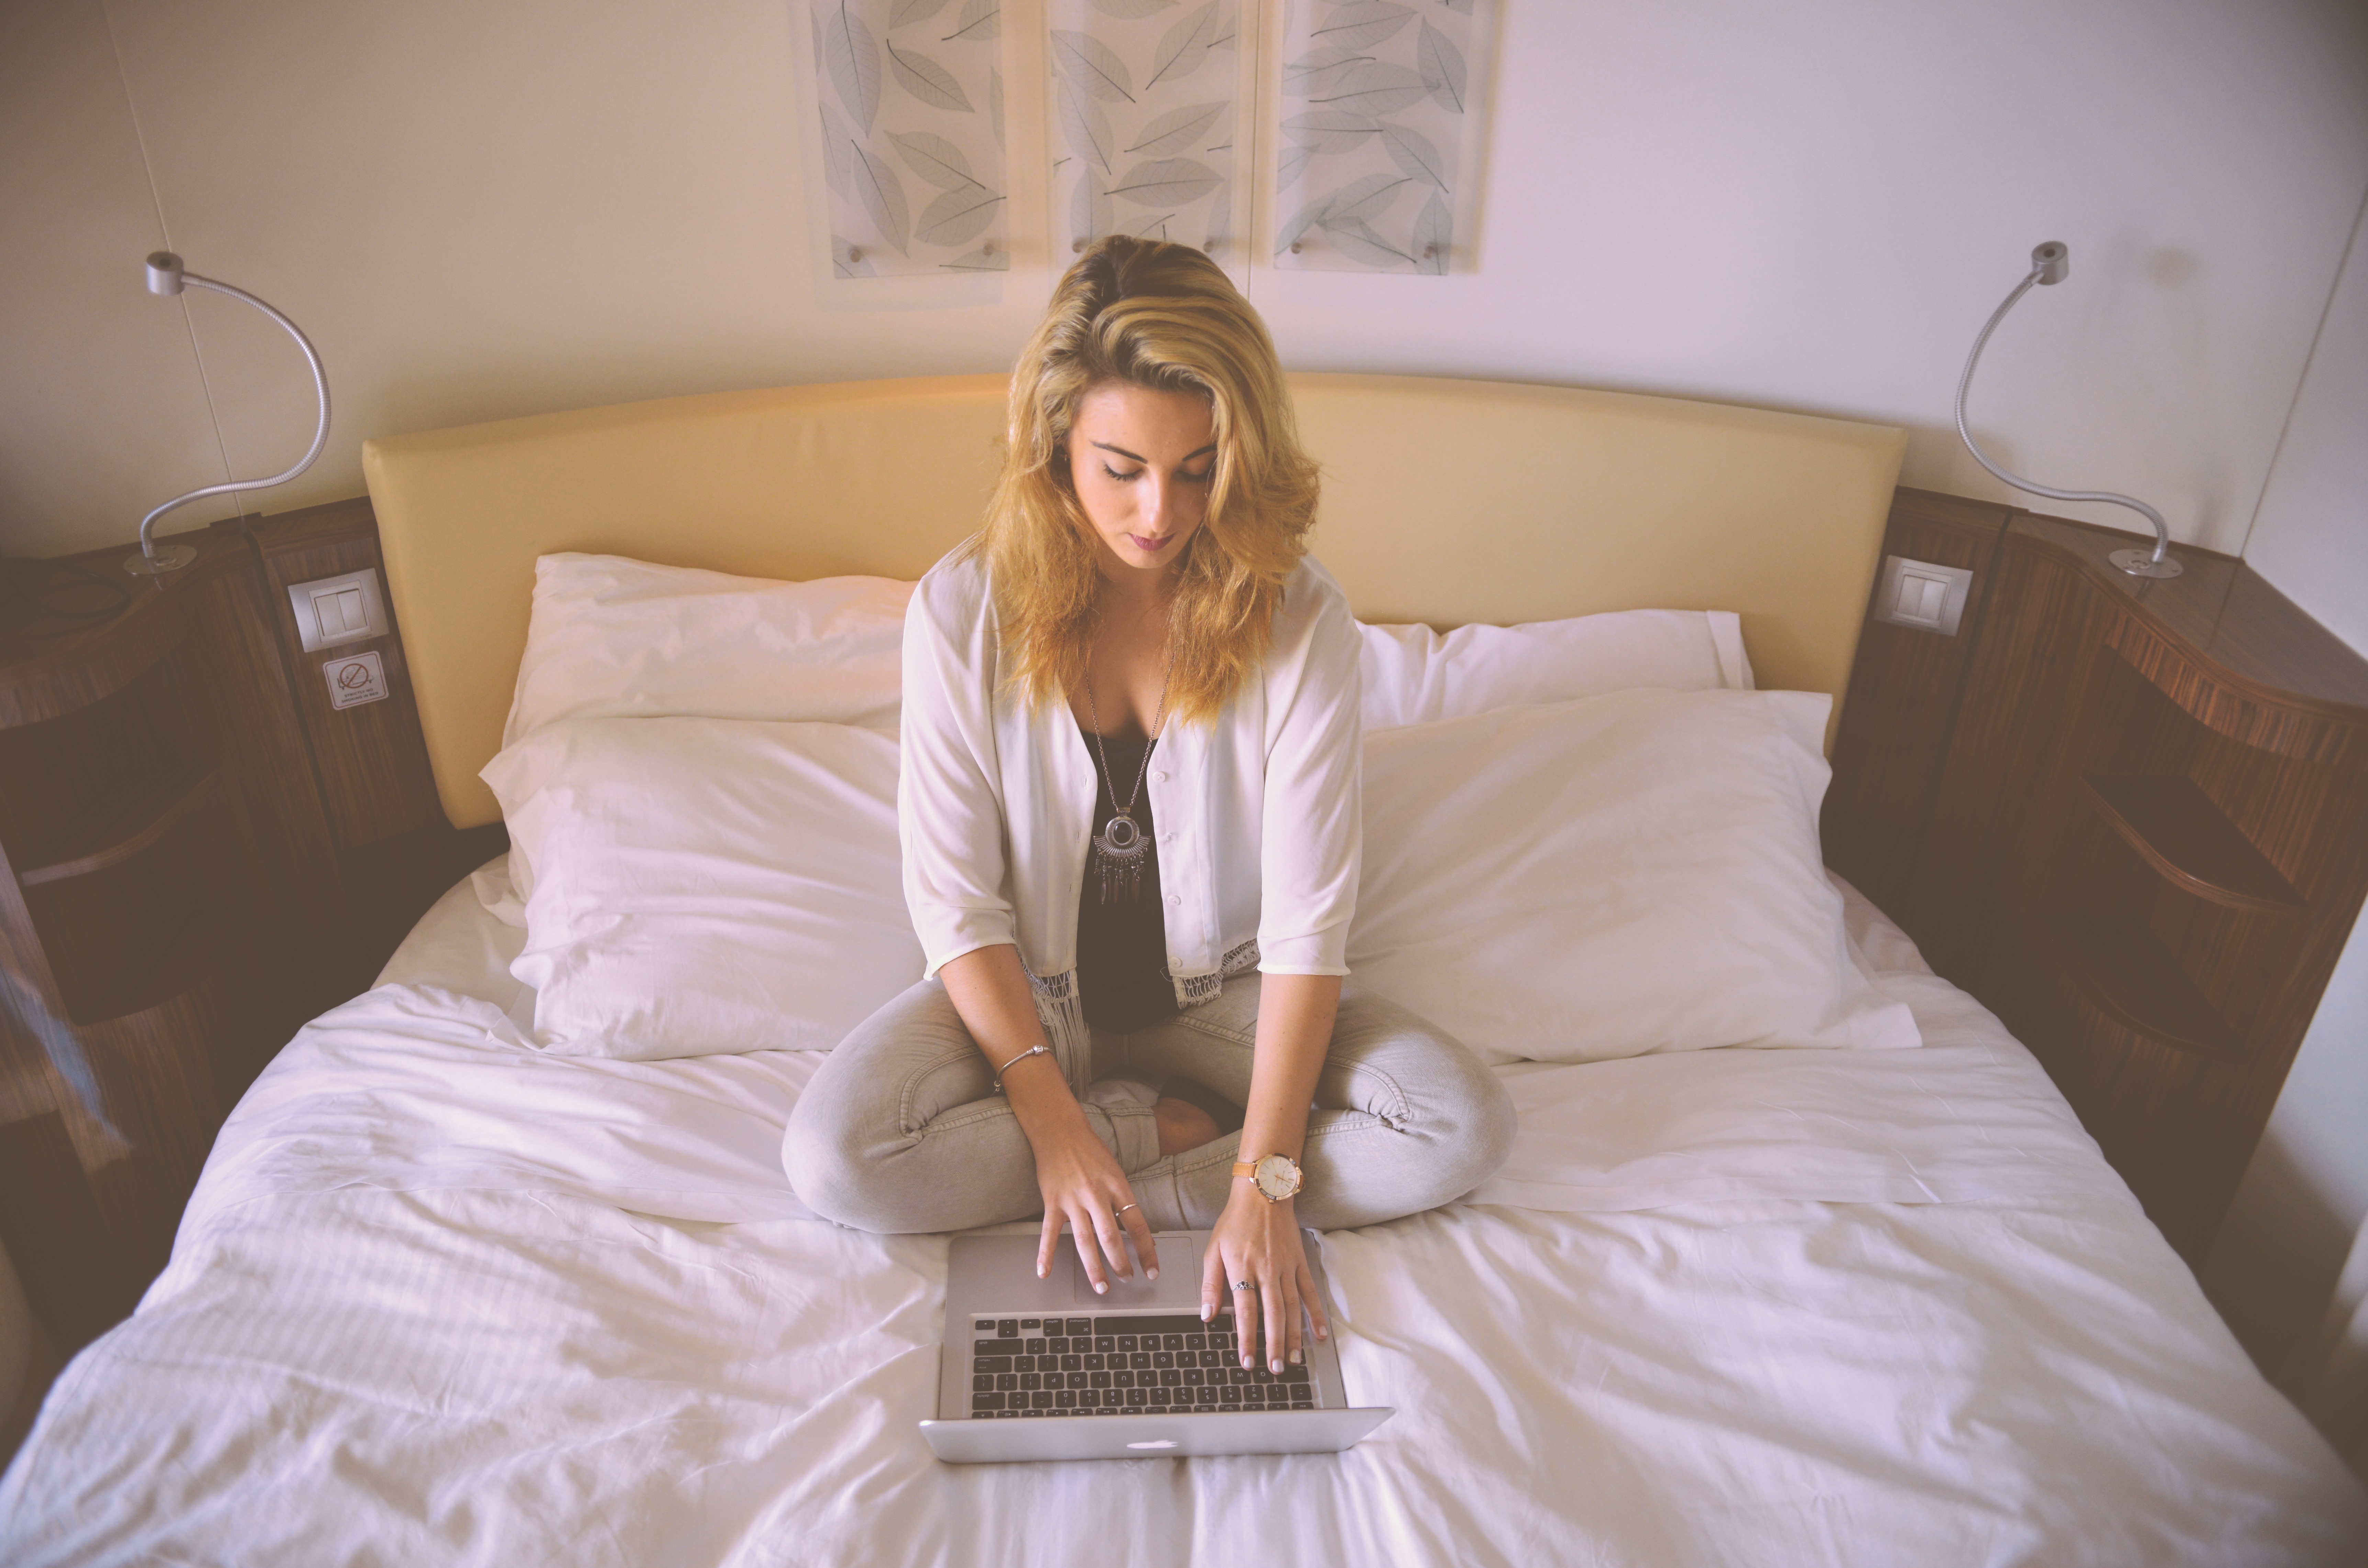
laptop, computer, hand, typing, working, person, woman, female, leg, young, professional, human body, dress, bed, concentrated, business woman